Love Above All

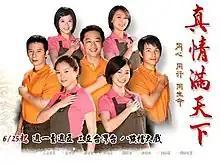

Love Above All, also known as Pay It Forward, is a Taiwanese Hokkien television series that airs on Sanlih E-Television in Taiwan .